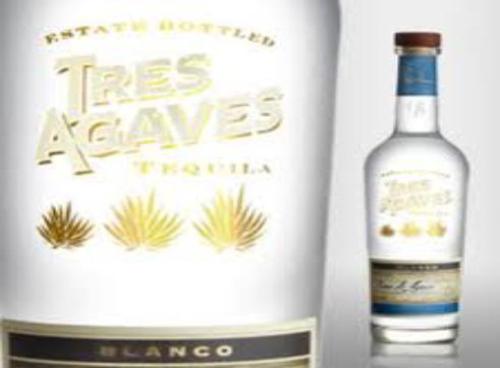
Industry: Food